Pæretræet

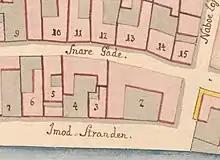
No.4 seen on a detail from Christian Gedde's map of Snaren's Quarter, 1757.

The property was listed in the new cadastre of 1756 as No. 3 in Snaren's Quarter. It was at that time owned by the royal pawn house, Assistenshuset, situated next door. It was for many years used as residence for the inspector of the institution. The inspector was in 1787 Johannes Karlsen. He lived there with his second wife, three children, two of them from his wife's first marriage, and a maid. The property was at the time of the 1787 census also home to two other households. Peder Smidt, the Chancellery Building's fireman, was residing in the building with his son, a servant, a maid and a lodger. Lars Christensen, Møller, A retired stableman from the Royal Mews on the other side of the canal, was living there with his wife.